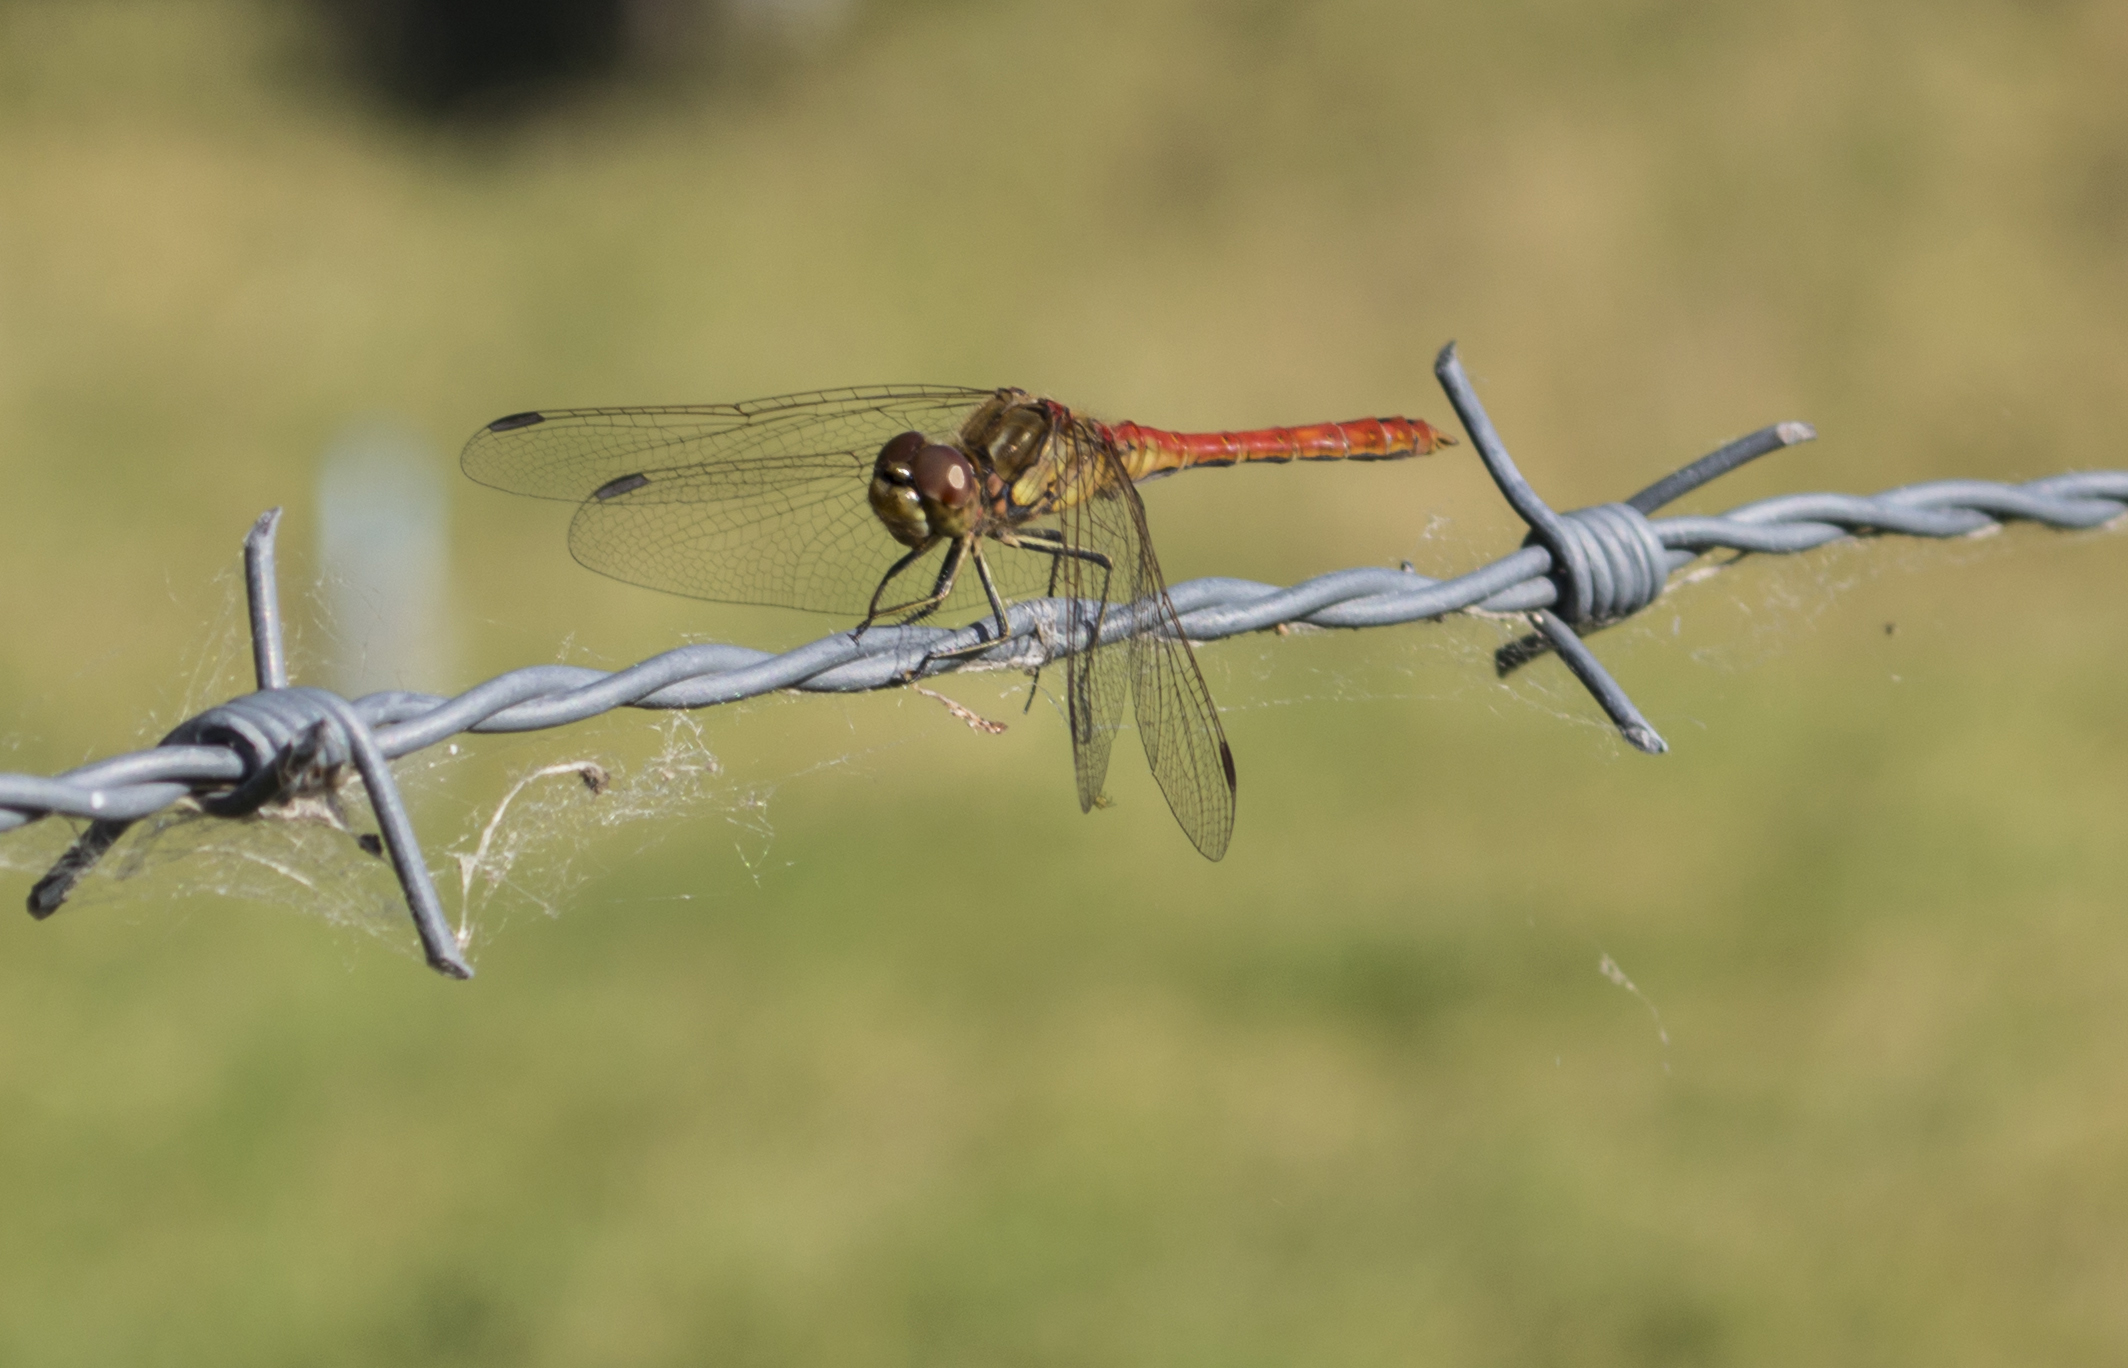
nature, outdoor, branch, wing, fence, barbed wire, photography, insect, macro, nikon, closeup, fauna, invertebrate, nederland, netherlands, zuidholland, animals, dragonfly, outdoorphotography, damselfly, libelle, paulvandevelde, pdvandevelde, padagudaloma, natuurfotografie, dordrecht, biesbosch, nederlandinfotos, hollandse, macro photography, wire fencing, home fencing, dragonflies and damseflies